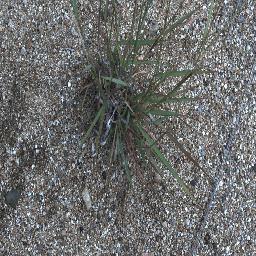
Label: negative